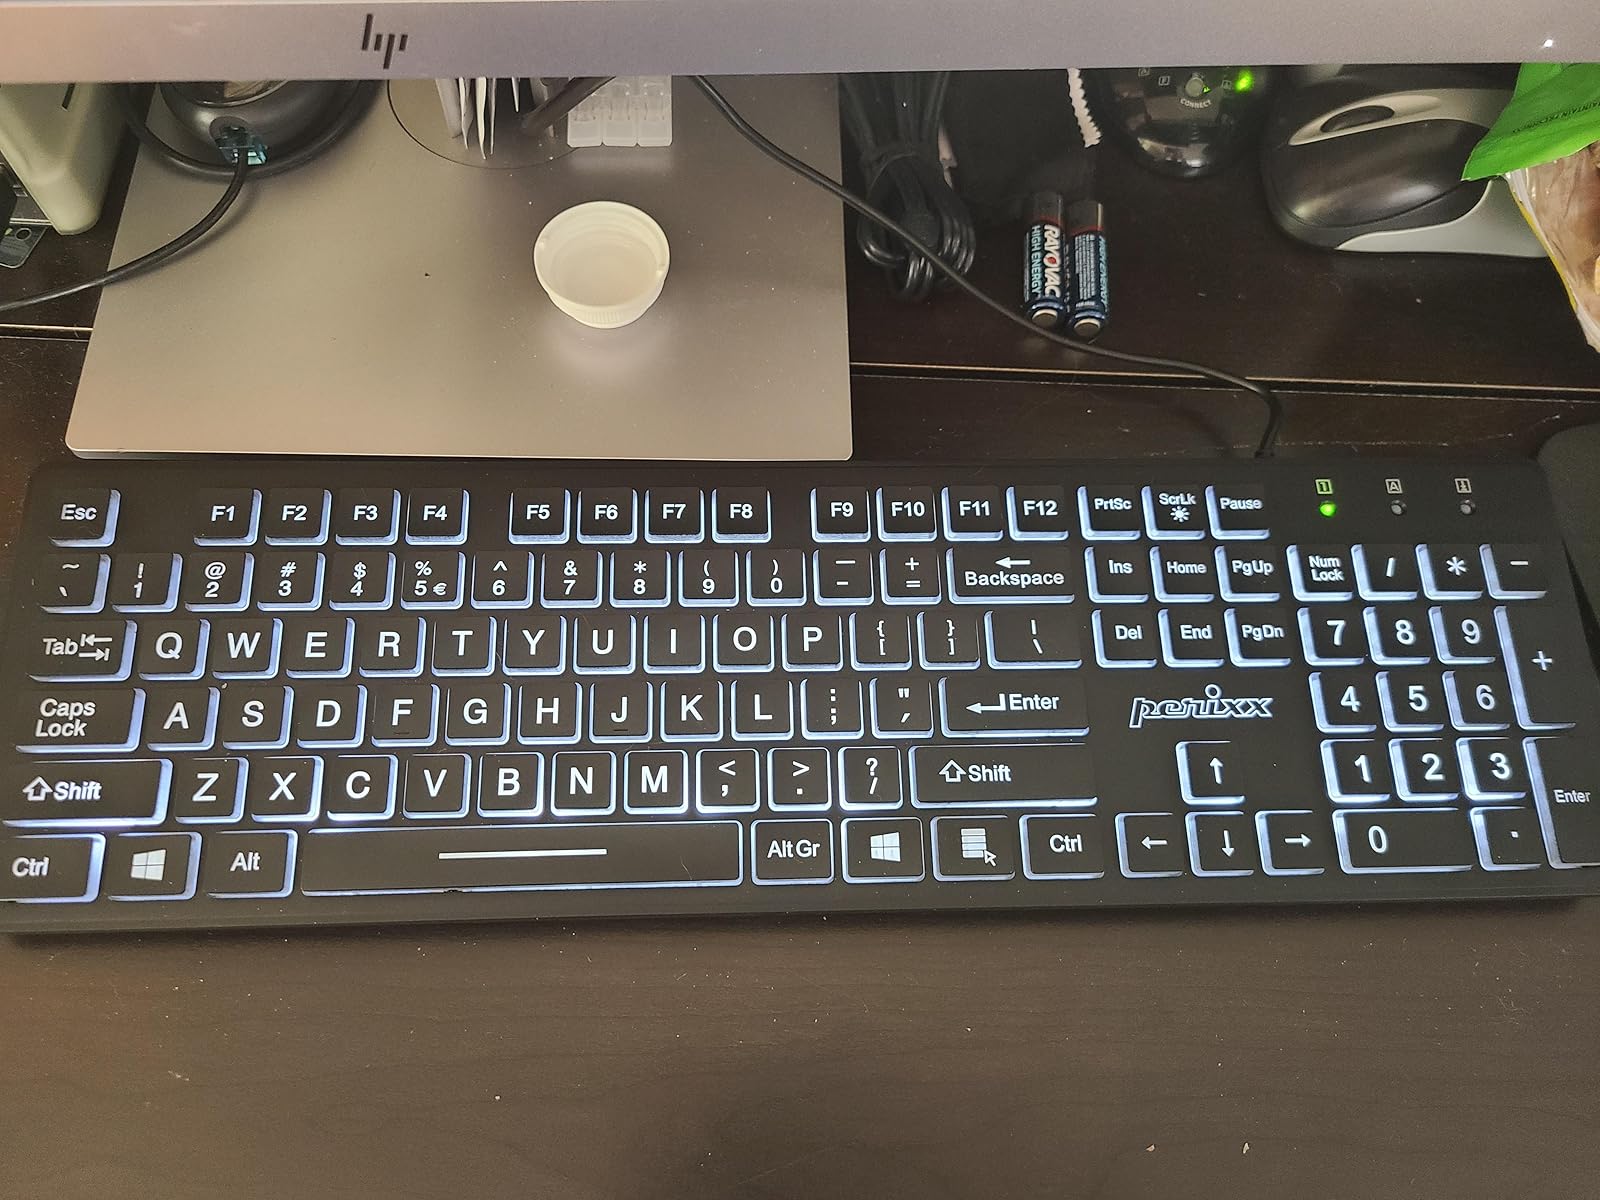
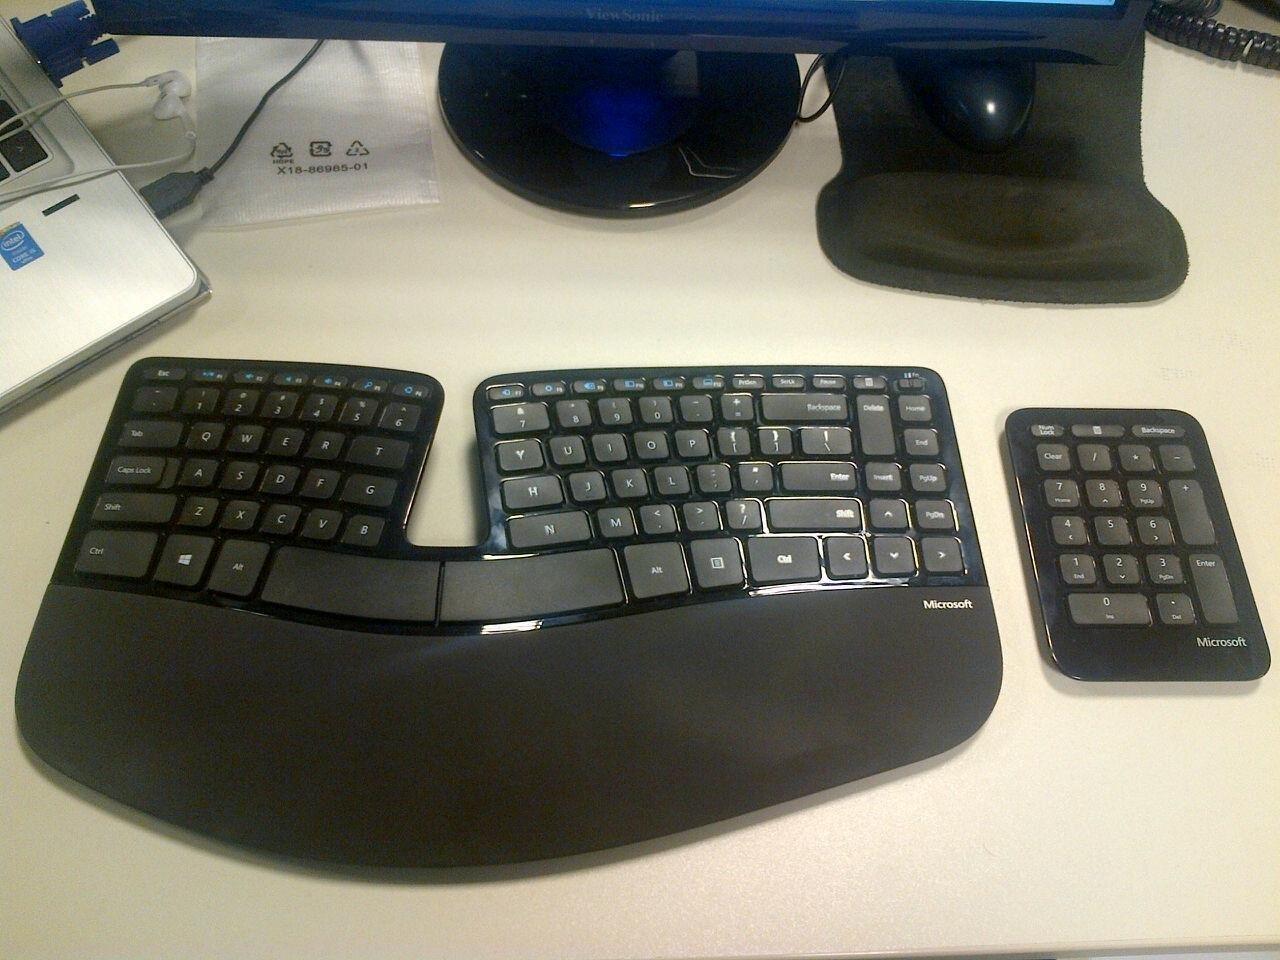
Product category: keyboard
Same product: no